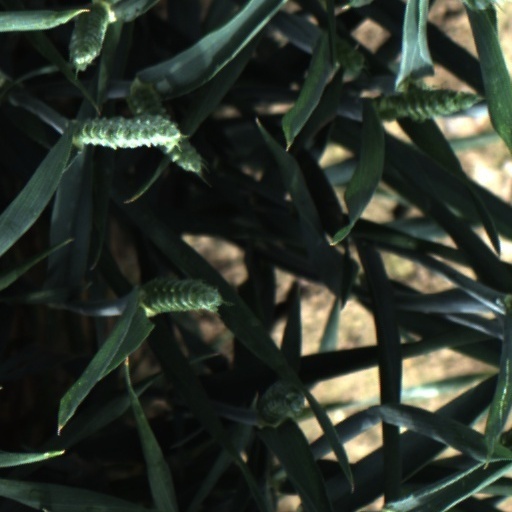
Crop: wheat